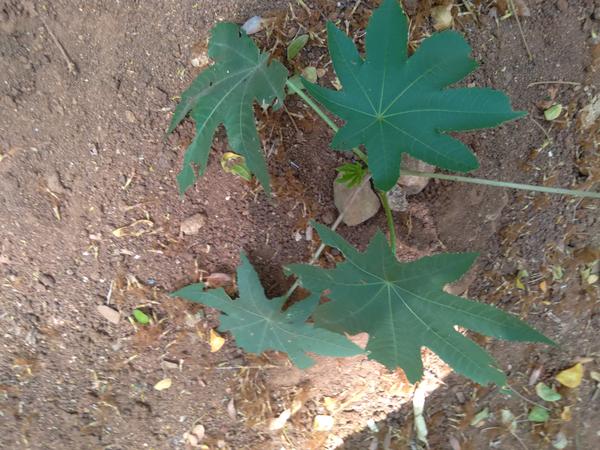
Plant: Castor